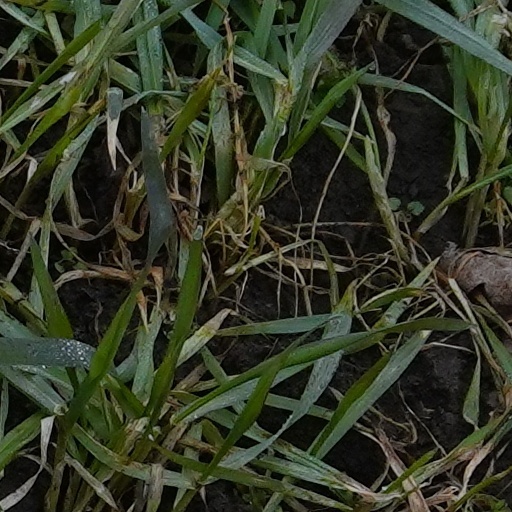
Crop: wheat